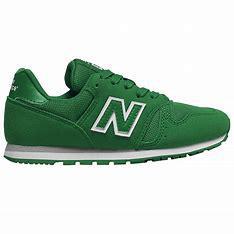
Brand: New
Model: Balance 373